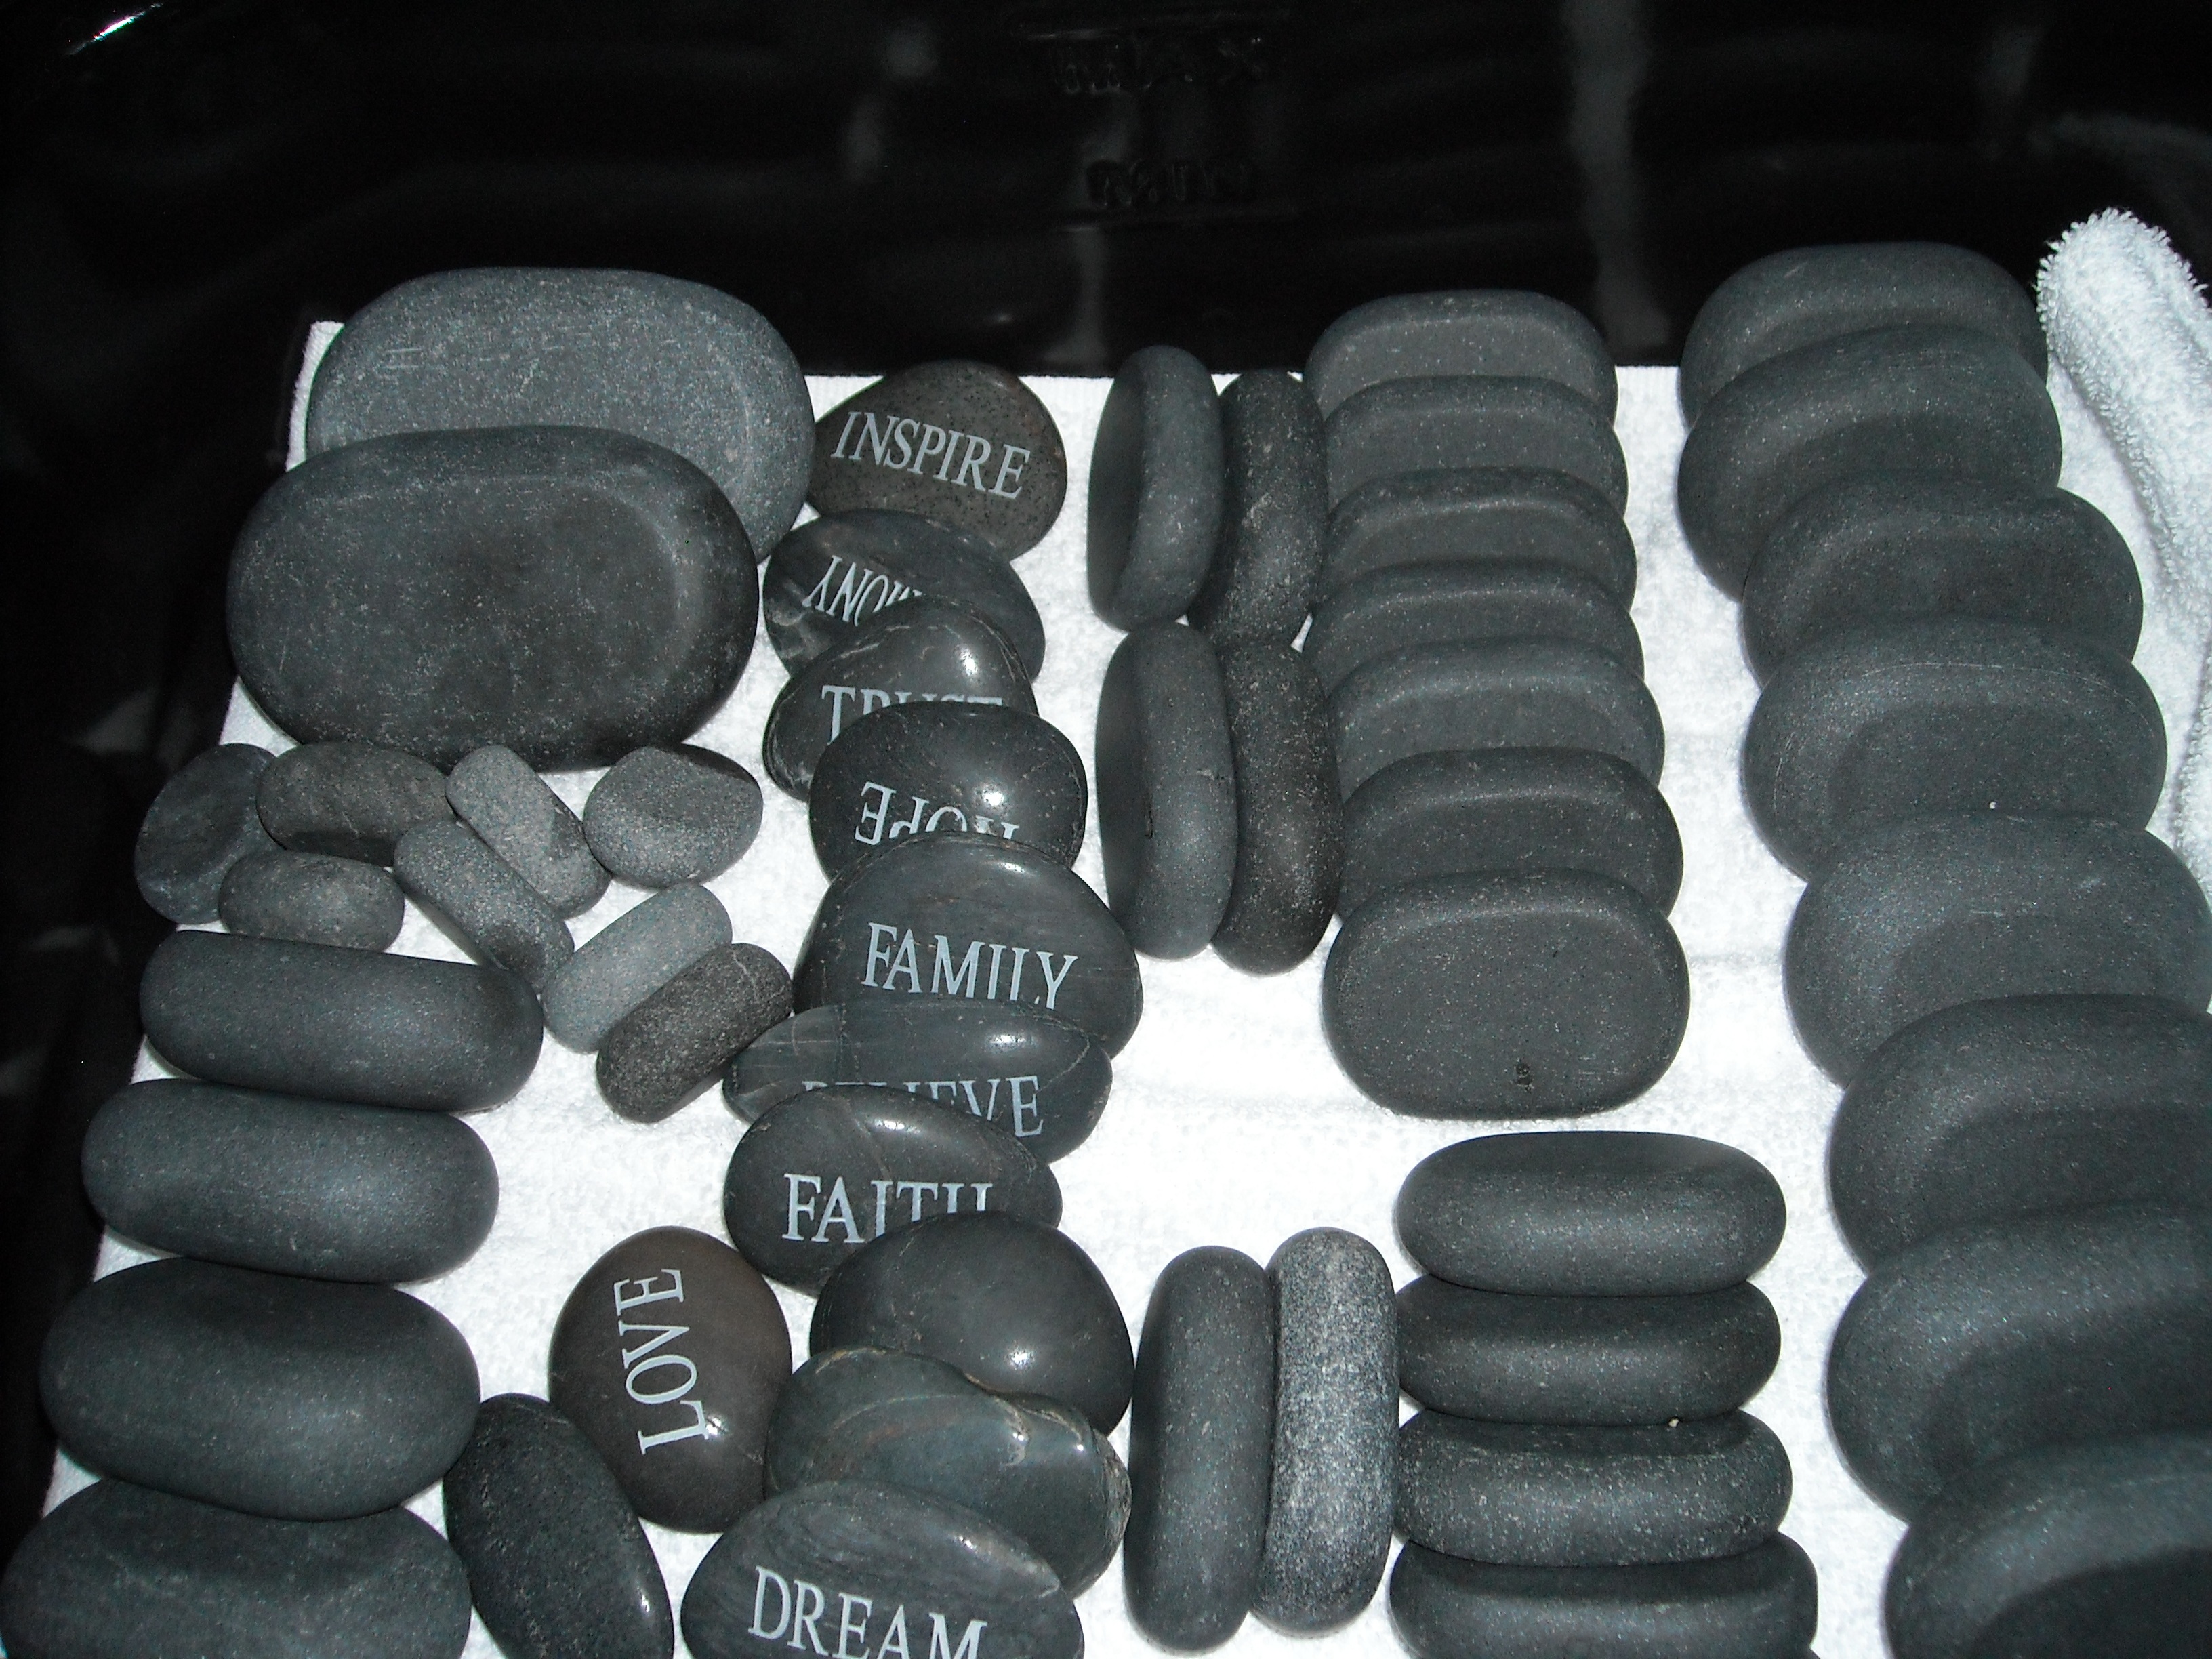
rock, wheel, black, material, tire, bumper, stones, relaxation, spa, hot, footwear, massage, therapy, tread, auto part, automotive exterior, automotive tire, synthetic rubber, natural rubber